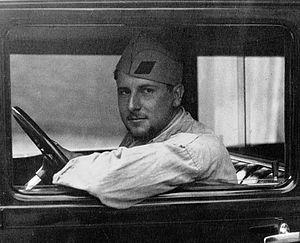
J. Lebrun, champion olympique (yatch).
Jacques Baptiste Lebrun est un skipper français né le 20 septembre 1910 à Paris et mort le 14 janvier 1996 à Neuilly-sur-Seine.